Radiation pressure

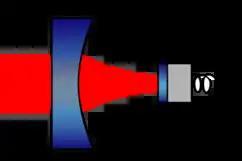
In this optomechanical cavity, light is trapped and enhanced between two mirrors. One of the mirrors is attached to a spring and can move. The radiation pressure force of the light circulating in the cavity can damp or amplify the oscillation of the mirror on the spring.

Star formation is the process by which dense regions within molecular clouds in interstellar space collapse to form stars. As a branch of astronomy, star formation includes the study of the interstellar medium and giant molecular clouds (GMC) as precursors to the star formation process, and the study of protostars and young stellar objects as its immediate products. Star formation theory, as well as accounting for the formation of a single star, must also account for the statistics of binary stars and the initial mass function.